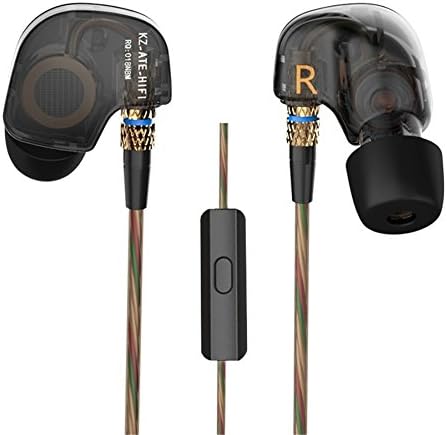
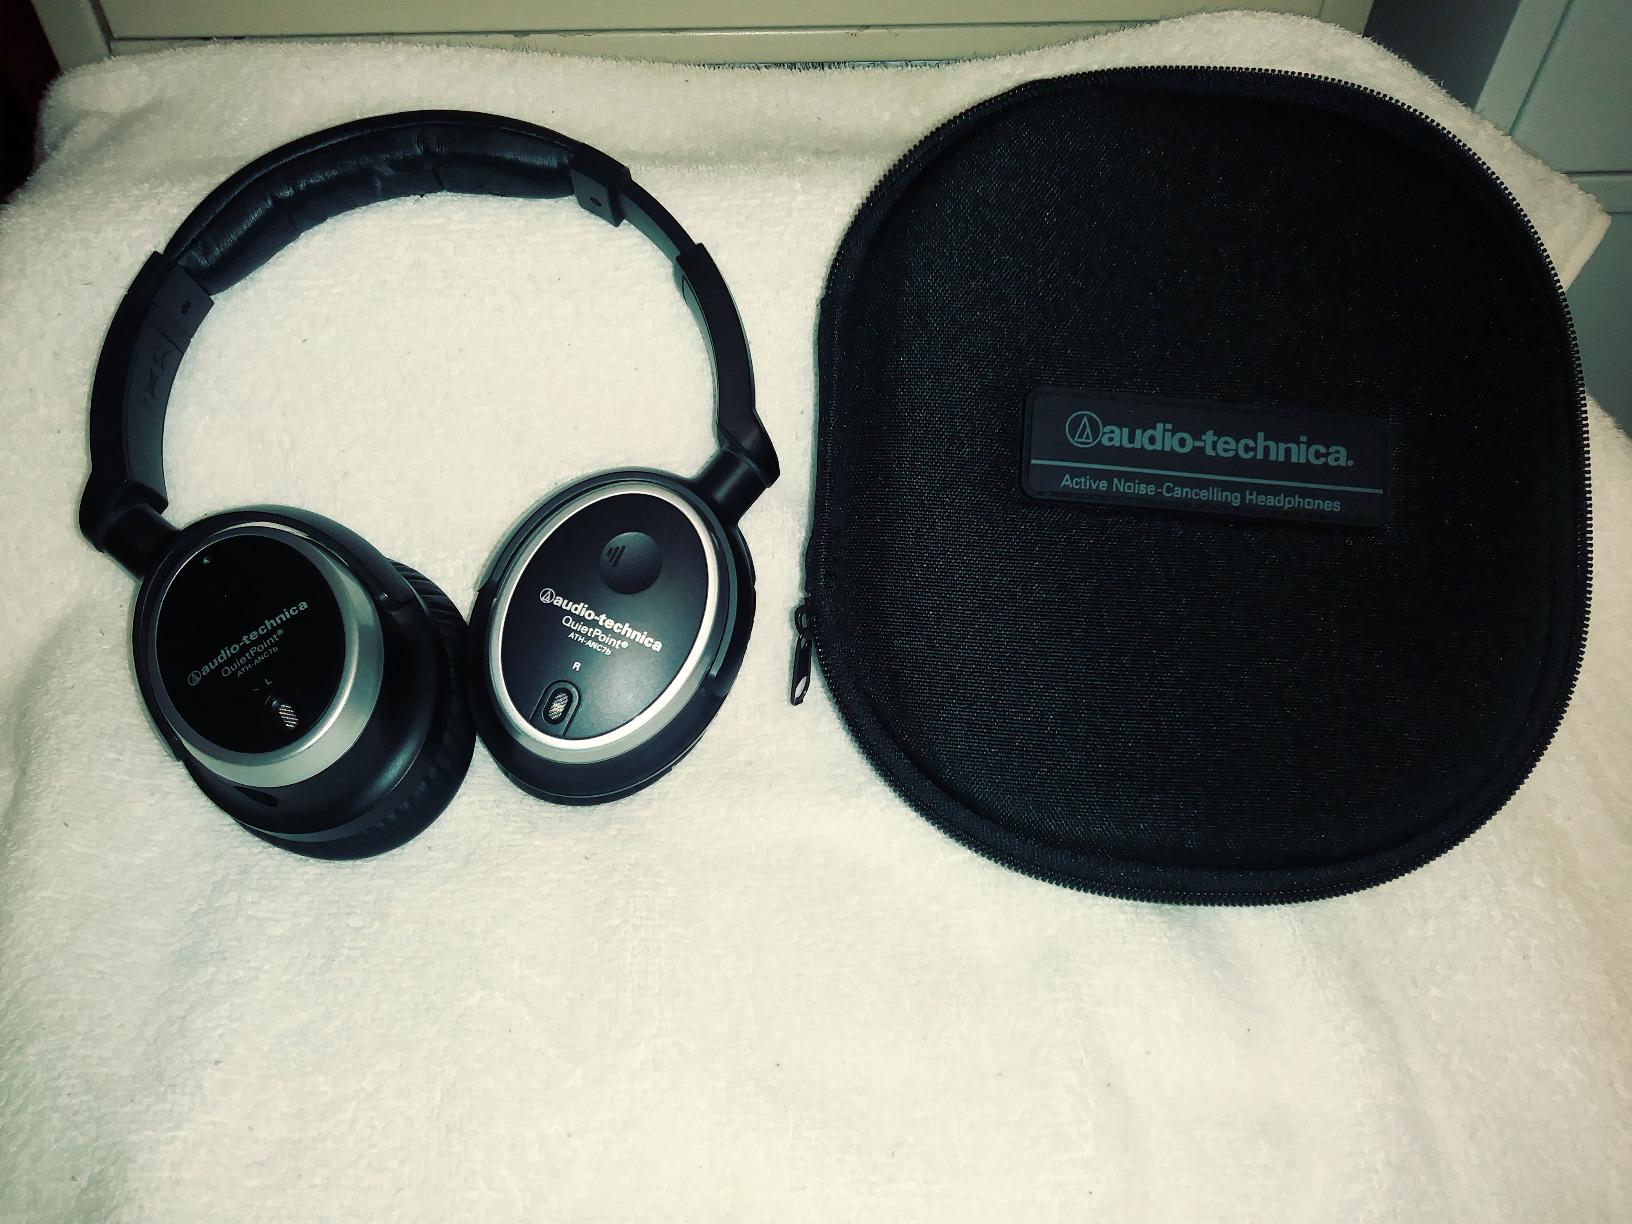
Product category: headphones
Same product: no